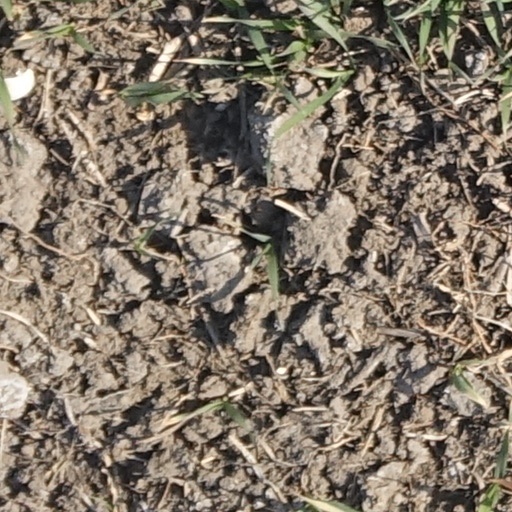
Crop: wheat